Chicken sickles

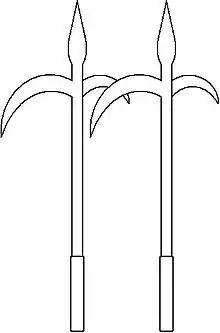
Drawing of "Chicken-Claw Sickles"

The chicken-claw sickle was constructed from a chicken claw-like piece of metal, along with a spear head, on a length of stick. Its length was about . The details of this weapon are unknown.